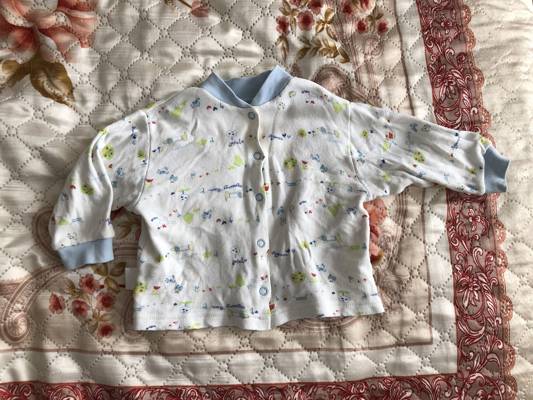
Waste category: clothes